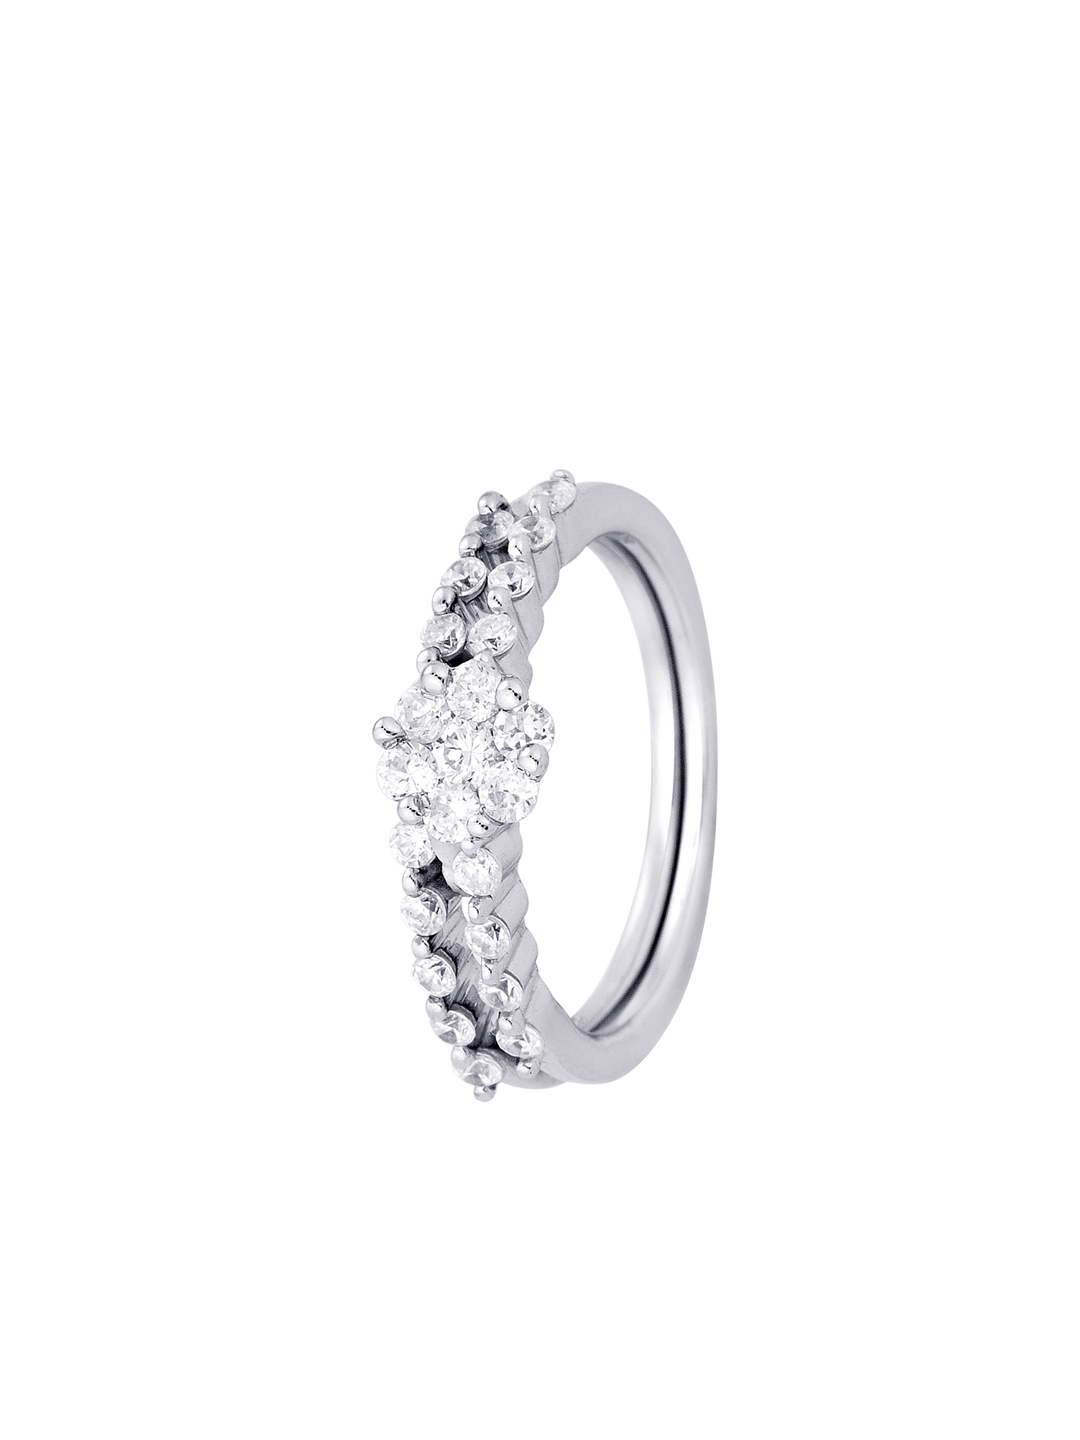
Lucera Women Set of Two Silver Rings
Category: Accessories / Jewellery / Ring
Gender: Women
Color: Silver
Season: Summer 2012
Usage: Casual